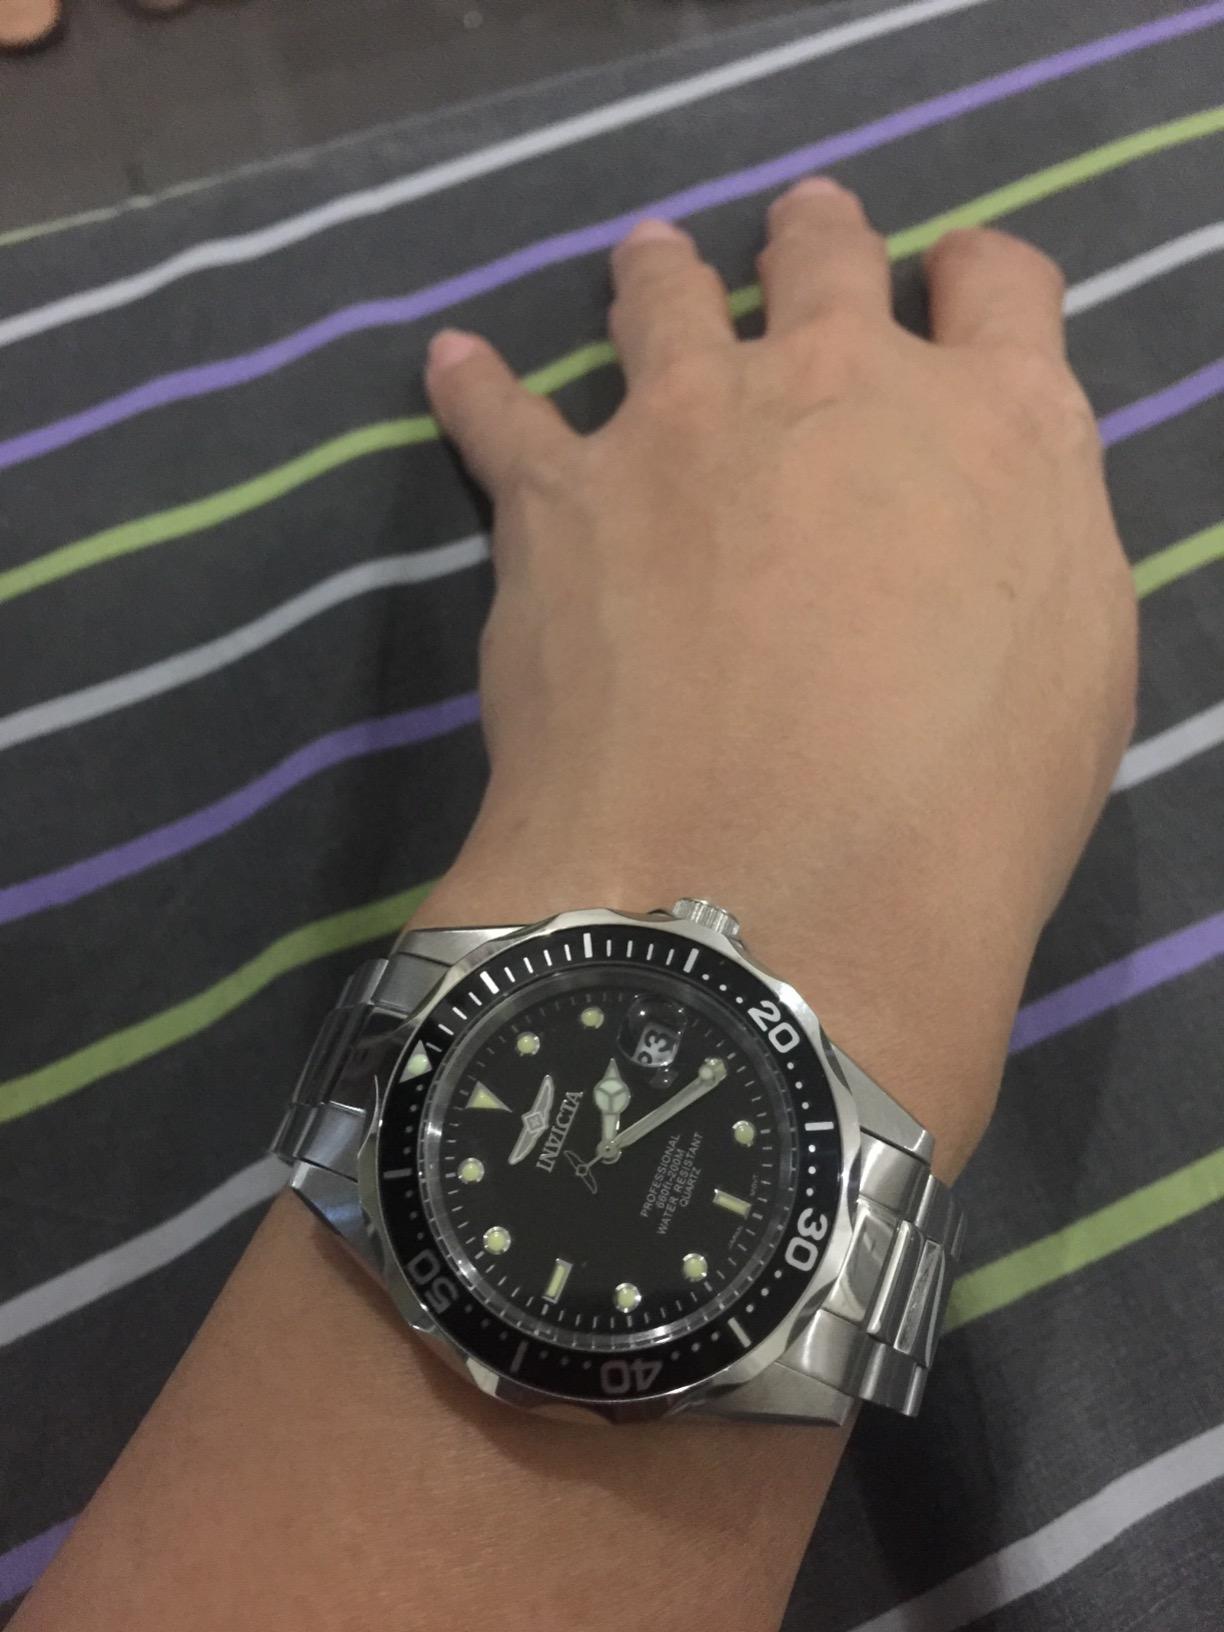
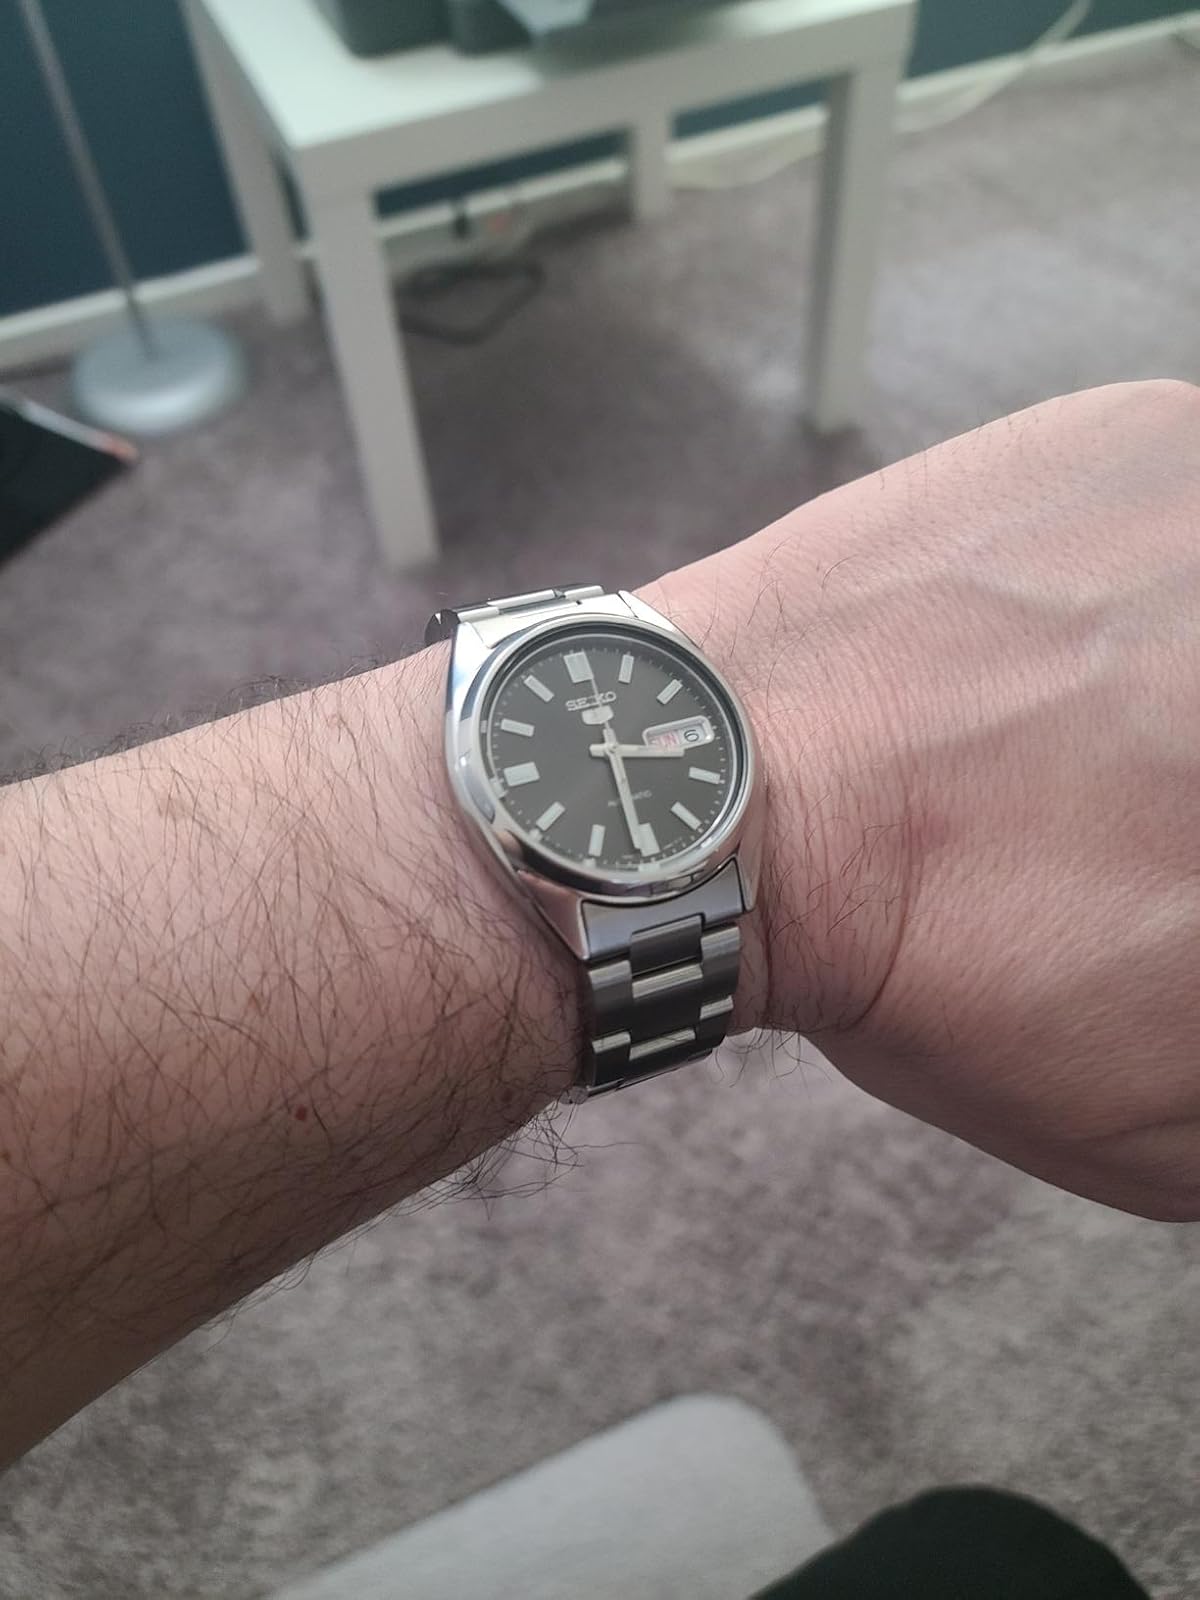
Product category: accessories_watch
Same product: no